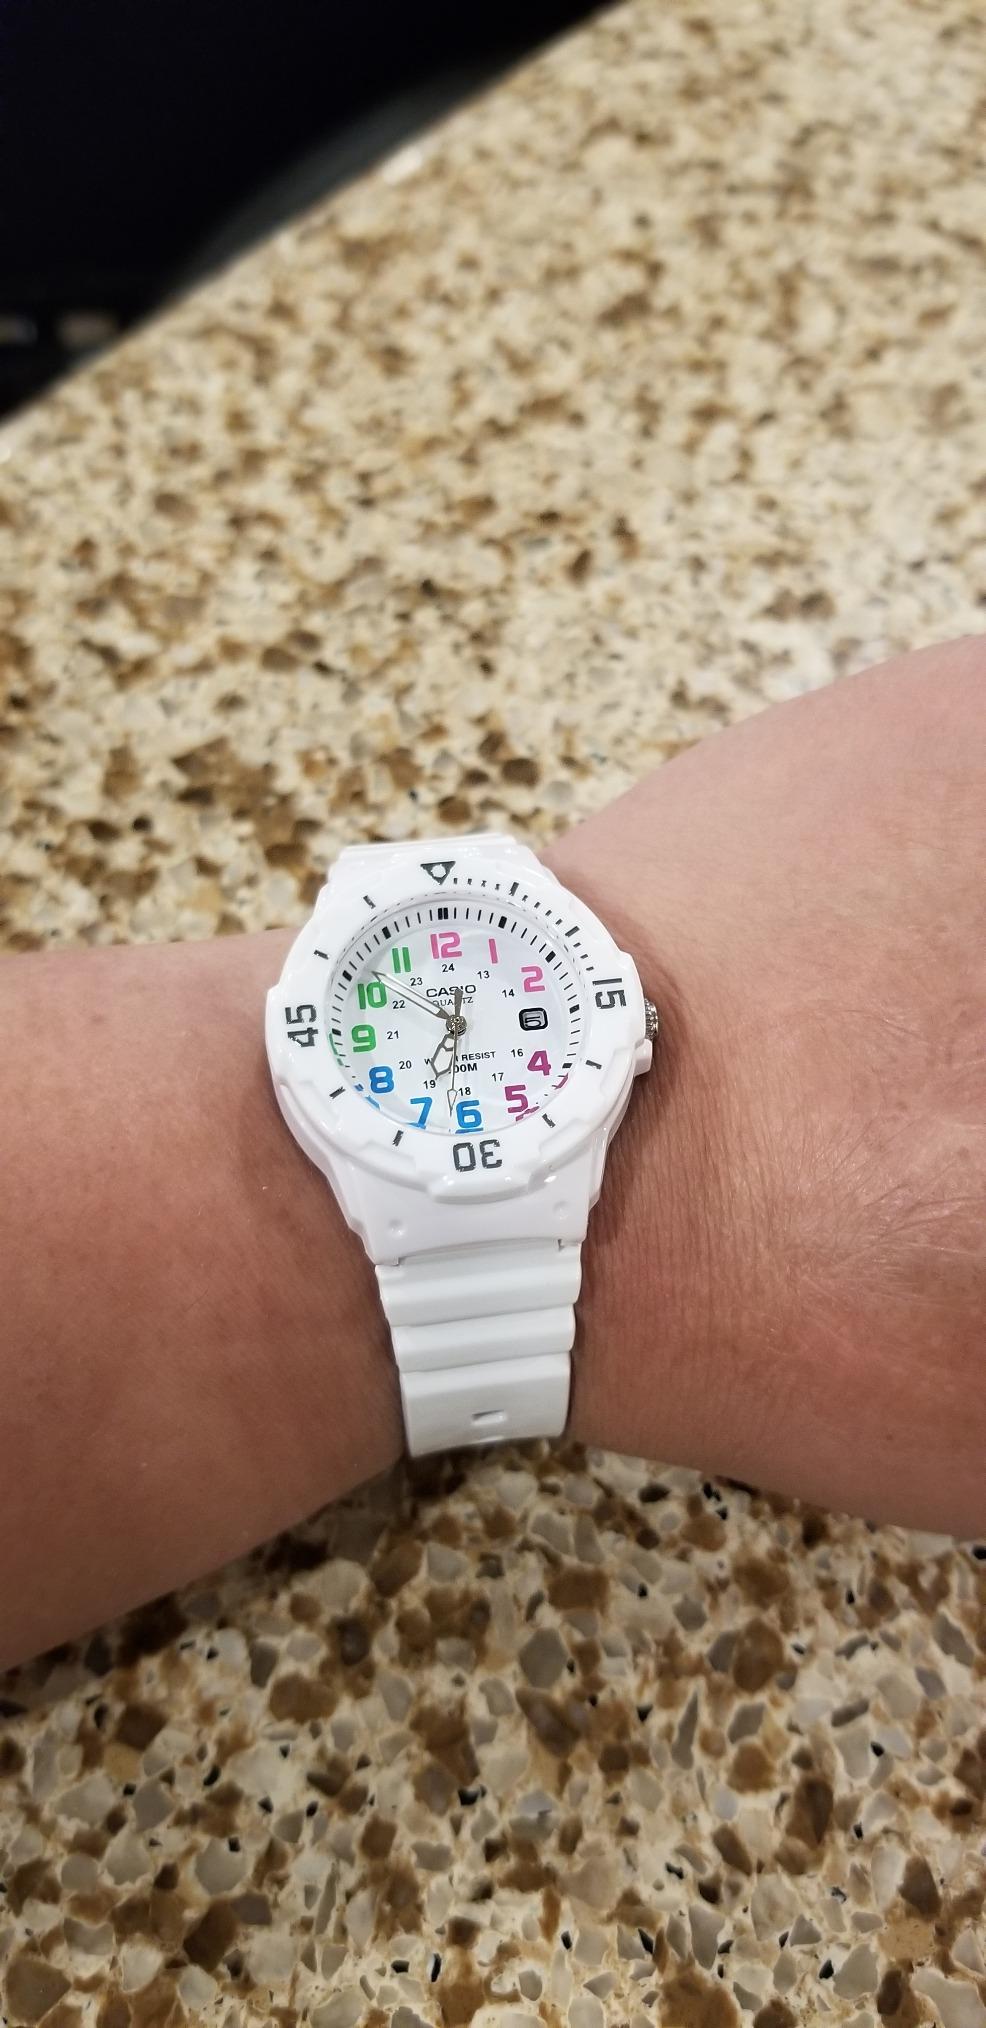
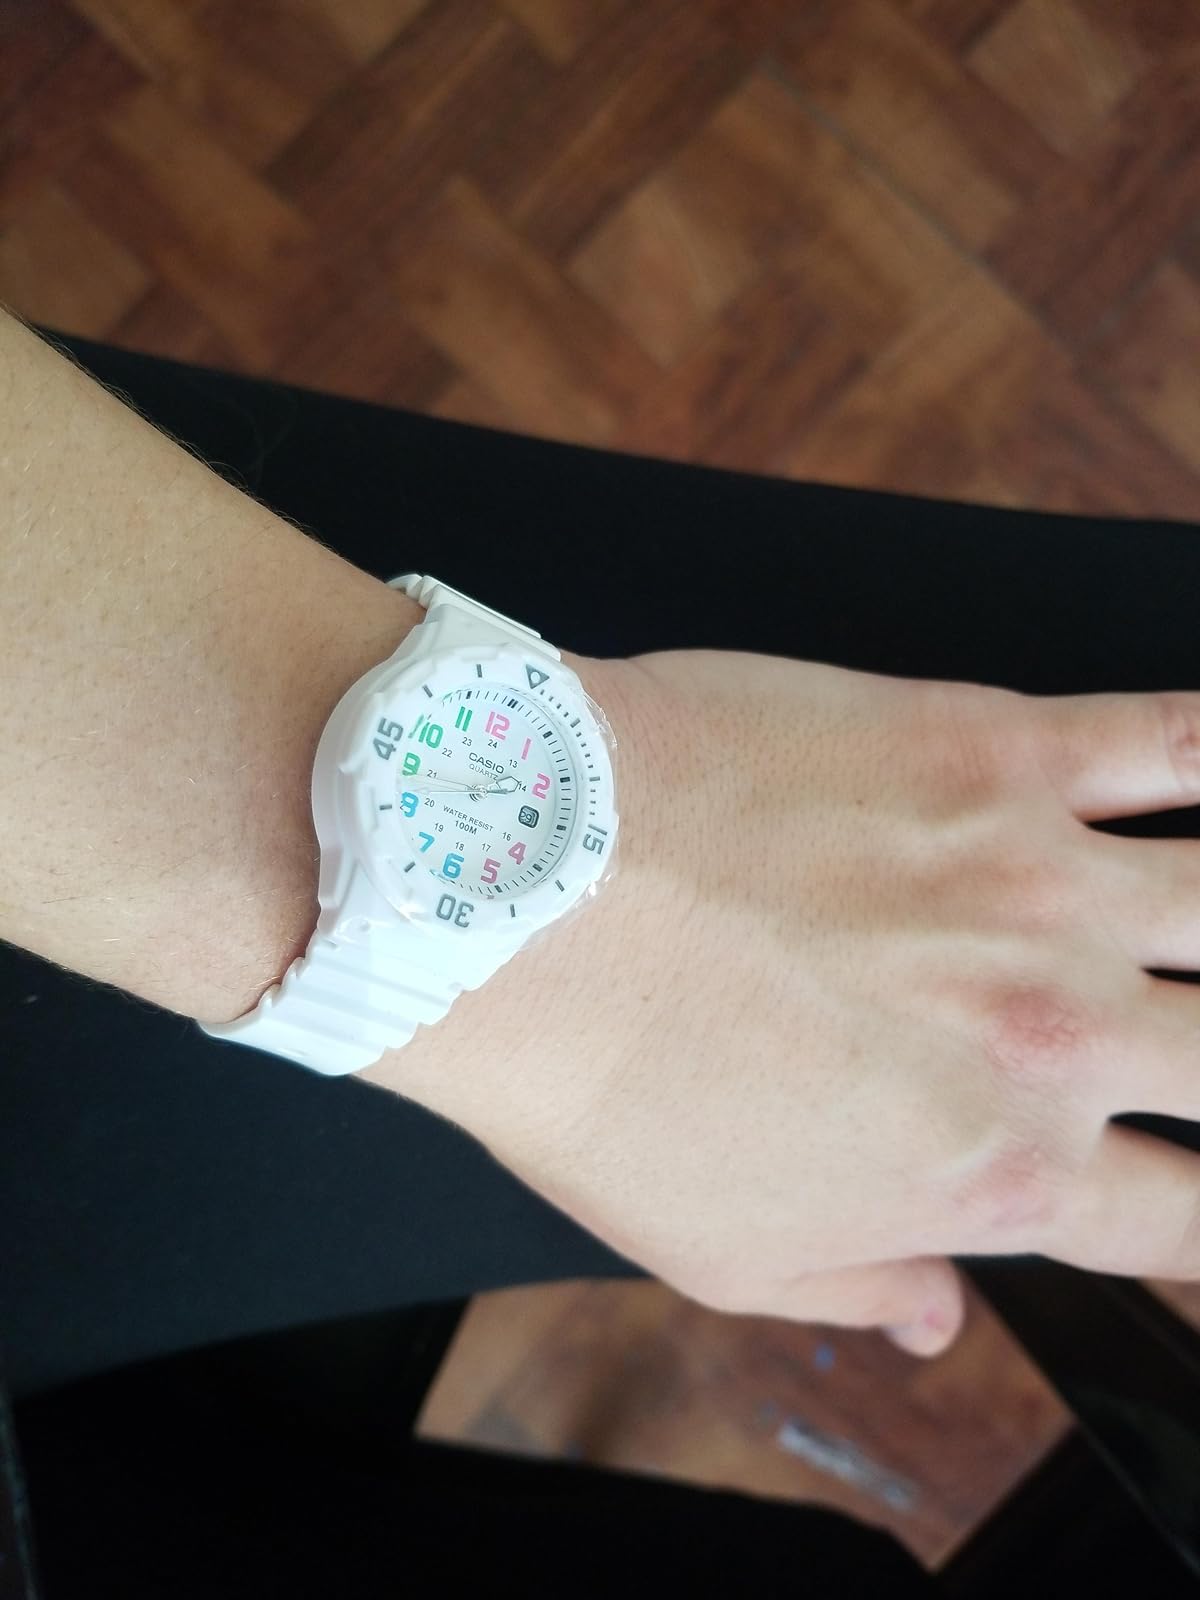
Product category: accessories_watch
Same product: yes